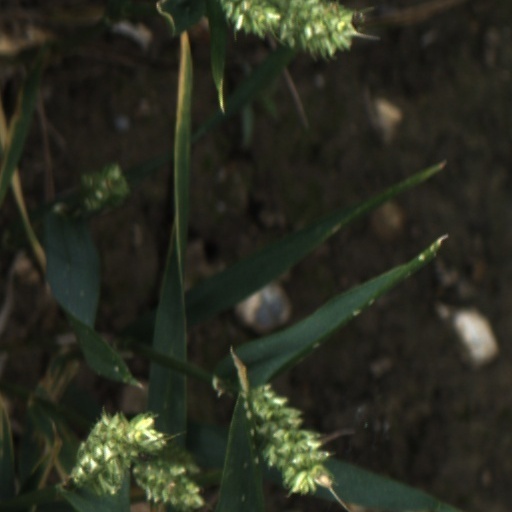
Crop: wheat